Flyglobespan

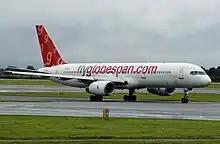
Flyglobespan Boeing 757-200 at Manchester Airport

As of 16 December 2009, Flyglobespan's average fleet age was 6.3 years, prior to ceasing operations.